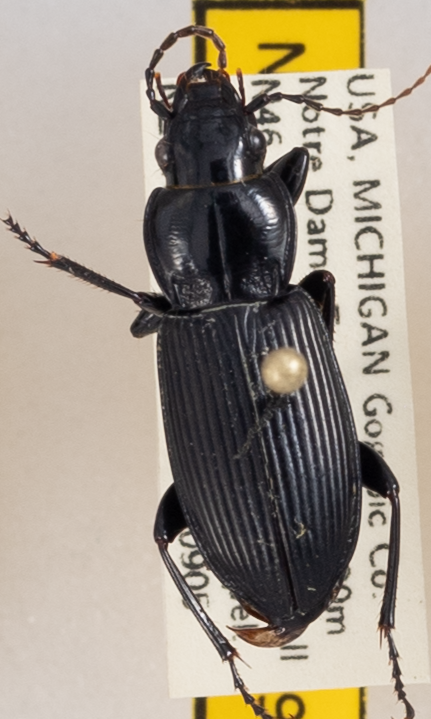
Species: Pterostichus melanarius melanarius
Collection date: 2018-09-05
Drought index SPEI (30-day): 0.944
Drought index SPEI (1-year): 1.038
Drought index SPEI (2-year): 2.09